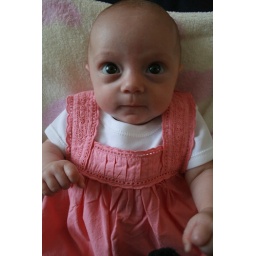
Girl in a pink dress